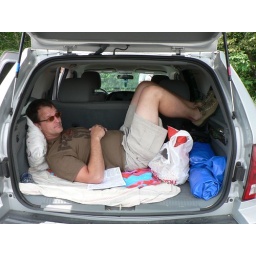
4 adults, 1 grouchy pre-teen and 1 baby in a car seat leaves one of us always in the waaay back